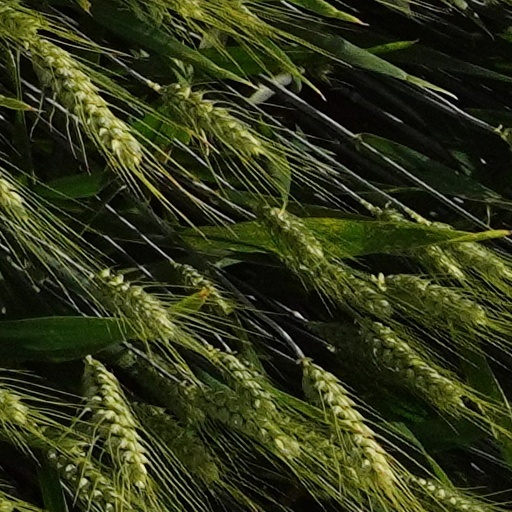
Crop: wheat